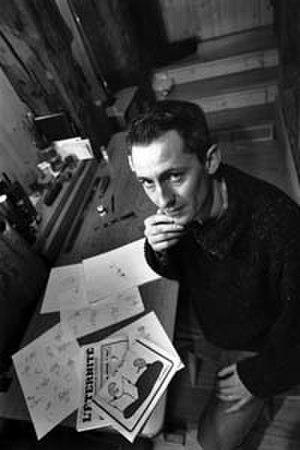
Philippe Becquelin, dit Mix & Remix, est un dessinateur suisse, né le 6 avril 1958 à Saint-Maurice dans le canton du Valais et mort le 19 décembre 2016. Il réalise des dessins satiriques sur l'actualité pour plusieurs journaux dont L'Hebdo et l'émission de télévision Infrarouge.